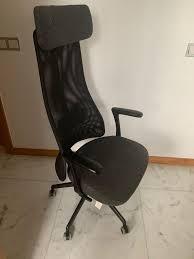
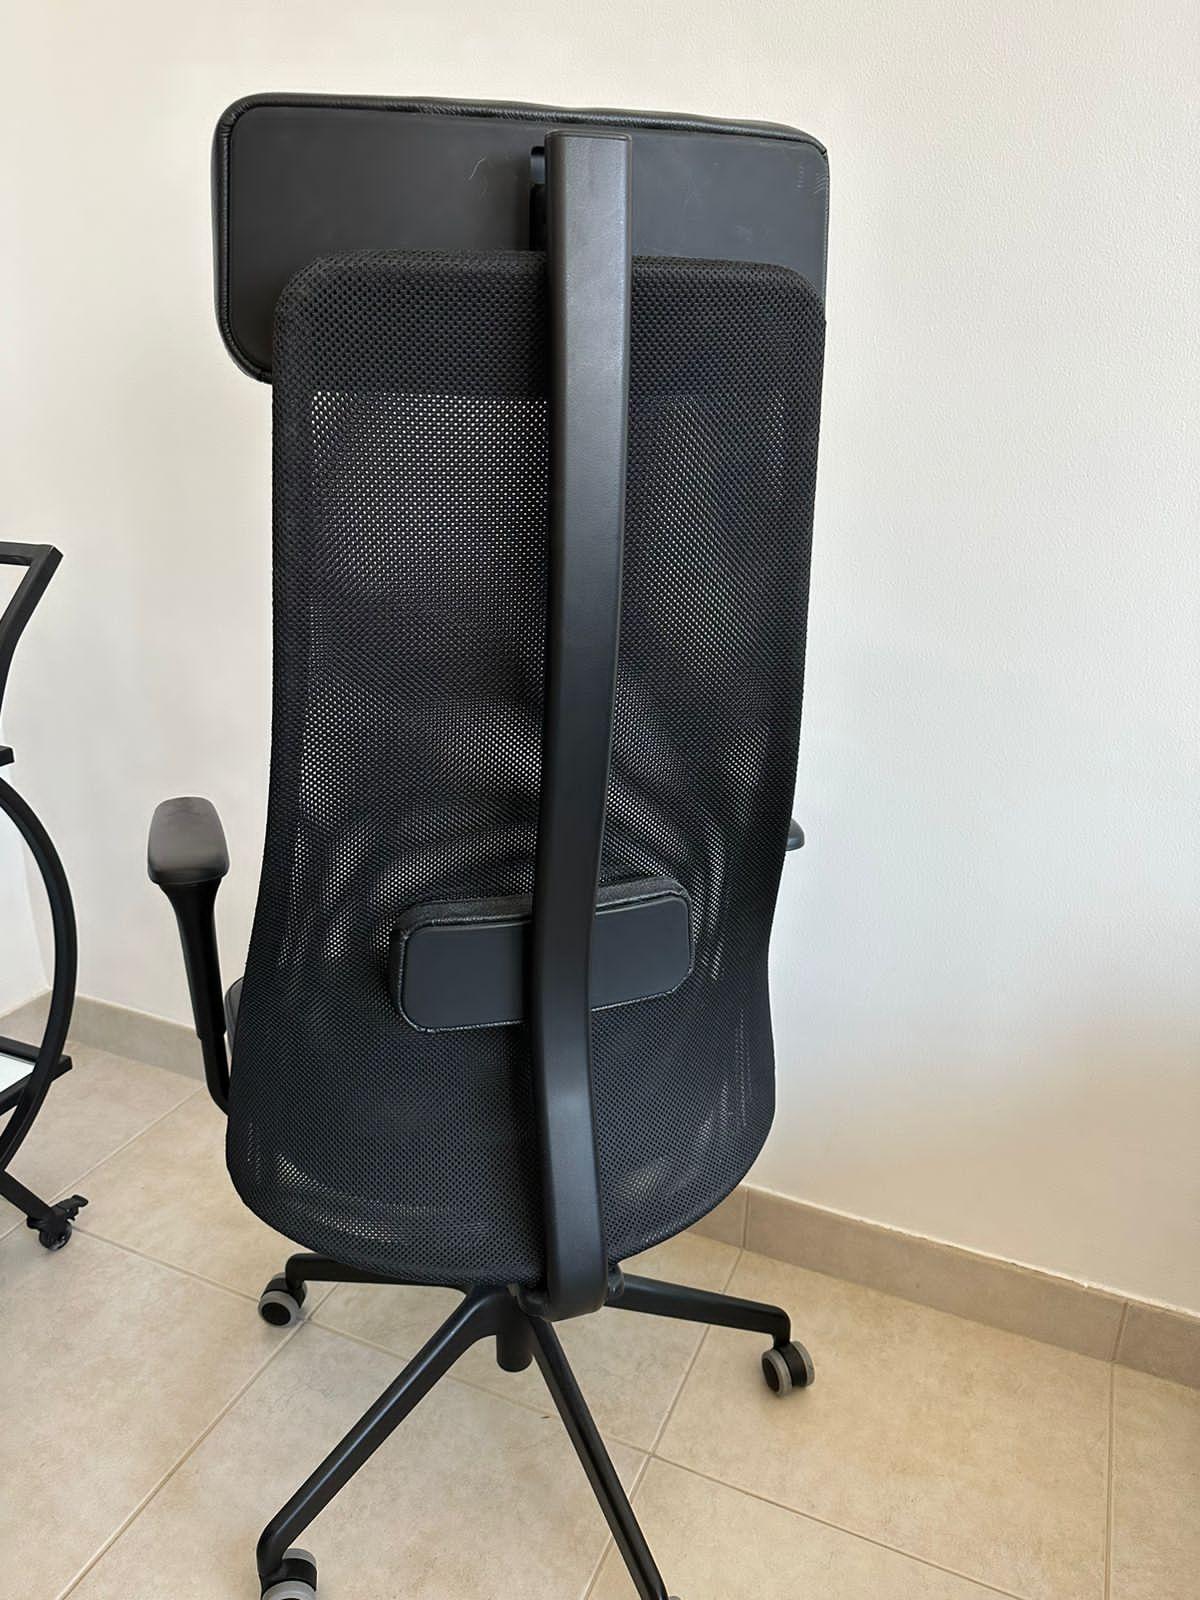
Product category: items_chair
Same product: yes